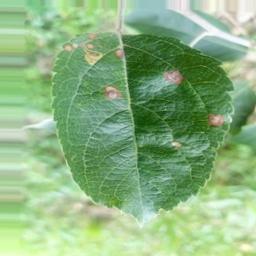
Label: Alternaria